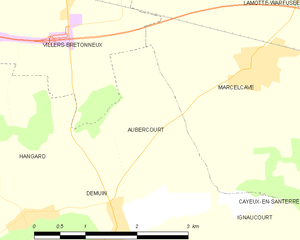
Carte des communes françaises Aubercourt